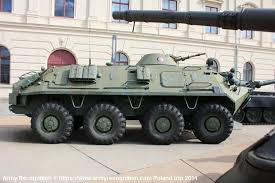
Label: BTR-60